Wife Wanted (1946 film)

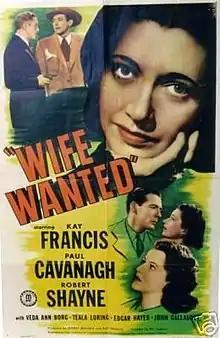
Theatrical release poster

Wife Wanted is a 1946 American crime drama film directed by Phil Karlson and starring Kay Francis in her last film role, Paul Cavanagh, and Robert Shayne. The film's screenplay was written by Caryl Coleman and Sidney Sutherland, based on the novel "Wife Wanted" by Robert E. Callahan.